Bipolar disorder

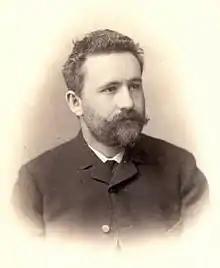
Since Emil Kraepelin's distinction between bipolar disorder and schizophrenia in the 19th century, researchers have defined a spectrum of different types of bipolar disorder.

Bipolar spectrum disorders include bipolar I disorder, bipolar II disorder, cyclothymic disorder, and cases where subthreshold symptoms are found to cause clinically significant impairment or distress. These disorders involve major depressive episodes that alternate with manic or hypomanic episodes, or with mixed episodes that feature symptoms of both mood states. The concept of the bipolar spectrum is similar to that of Emil Kraepelin's original concept of manic depressive illness. Bipolar II disorder was established as a diagnosis in 1994 within DSM IV; though debate continues over whether it is a distinct entity, part of a spectrum, or exists at all.